Guitar Hero

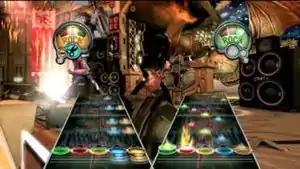
In "Guitar Hero III"s two-player "Battle Mode", each player attempts to interfere with their opponent's performance using special power-ups while avoiding being distracted by those thrown by the opponent.

The main mode of play in the "Guitar Hero" games is Career Mode, where the player and in-game band travel between various fictional performance arenas and perform sets of four to six songs. It is by completing songs in this mode that the songs are unlocked for play across the rest of the game. Players can choose their on-stage character, their guitar of choice, and the venue in which they wish to play. In this mode, the player can earn money from his/her performances that is redeemable at the in-game store, where bonus songs, additional guitars and finishes, your characters clothing and bonus content can be unlocked. Quick Play mode is a quicker method of playing songs, as it allows the player to select a track and difficulty, selecting the character, venue, and guitar and guitar skin for the player based on the song chosen. After successfully completing a song, the player is given a score, a percentage of how many notes they hit and a rating from three to five stars, and two in rare cases depending on his/her final score on the song, with money being awarded in "Guitar Hero World Tour".